Eurogentec

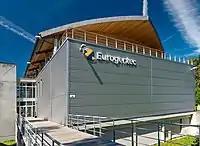
Eurogentec headquarters building in Seraing, Belgium

In 2004, Eurogentec opened its new production laboratories (Oligonucleotides and peptides synthesis) in the Liege Science PARK (Belgium). This intelligent building is also ecological: the building is equipped with a home automation system (lighting without switch) and the heating is produced from a condensation boiler allowing energy savings.